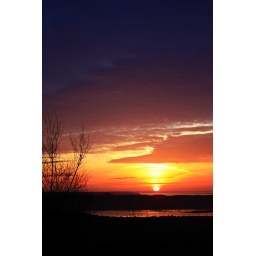
A tree in early summer in front of a warm orange sunrise.